The Left (Slovenia)

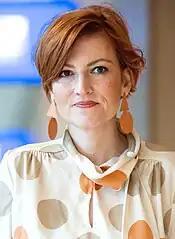
Asta Vrečko, coordinator of The Left since 2023

In June 2023, The Left held its congress and elections for the council and other organs in the party. The morning after the results were announced, Luka Mesec offered to resign his coordinator post after almost ten years at the head of United Left (Slovenia) and later The Left. This happened because the Left-wing of the party, headed by The Left MP , won 15 out of 25 directly contested seats in the party council. The victorious Left-wing group or "Group of activists" was formed by the members of The Left, who were disillusioned with current leadership and the direction of the party towards the political centre. Mesec told the press "I can detect a clear lack of confidence in me in the results of this congress. It is only correct to ask the party council members, if I should continue as a party coordinator. I will offer my resignation. Before the new council is formed, we will sit down with the Left-wing group and reach a compromise for the party. The basis of the compromise must be an agreement on who should lead the party next".